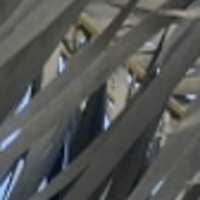
Label: Healthy sample